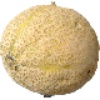
Label: Cantaloupe 2